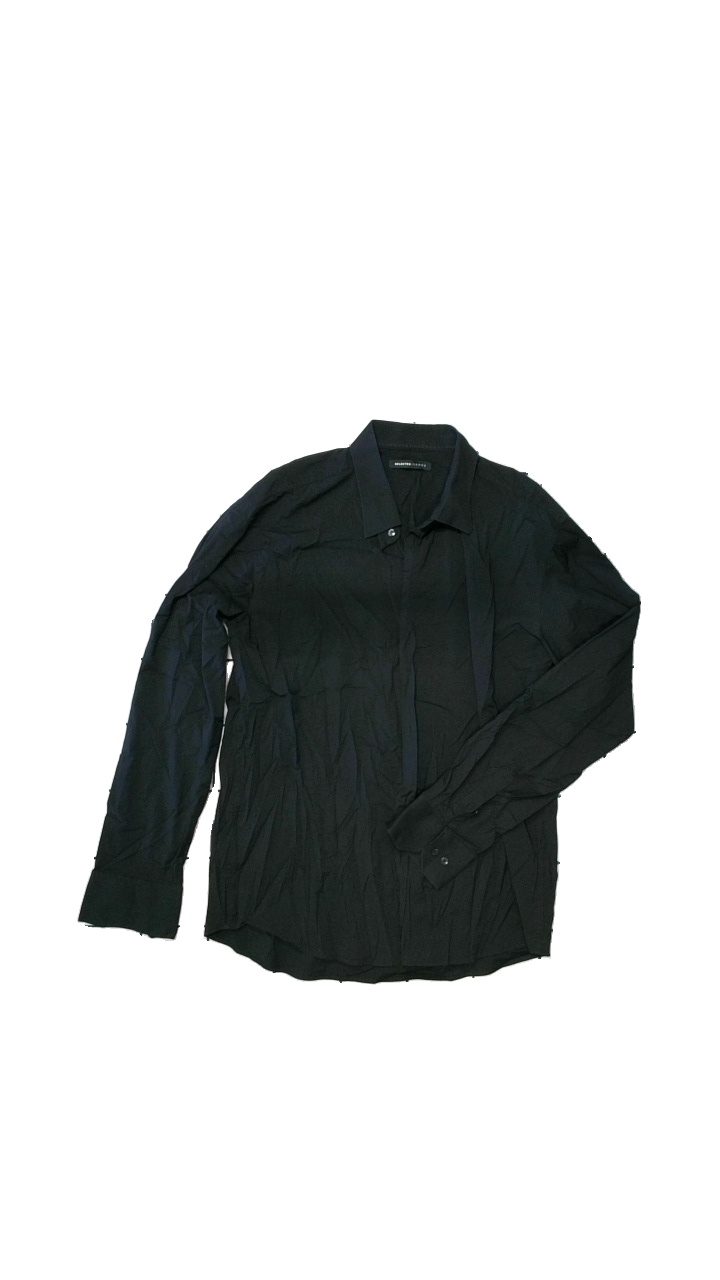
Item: Shirt (Men)
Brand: Selected Homme/femme
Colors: Black
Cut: Regular
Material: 65% cotton, 5%elastan, 30% nylon
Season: All
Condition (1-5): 4
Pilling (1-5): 5
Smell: Minor
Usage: Reuse
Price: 100-150